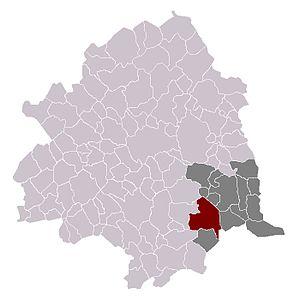
Templeuve dans son canton et son arrondissement
Templeuve-en-Pévèle, précédemment nommée Templeuve, est une commune française située dans le département du Nord en région Hauts-de-France.